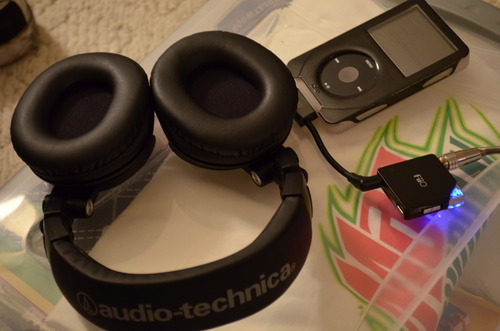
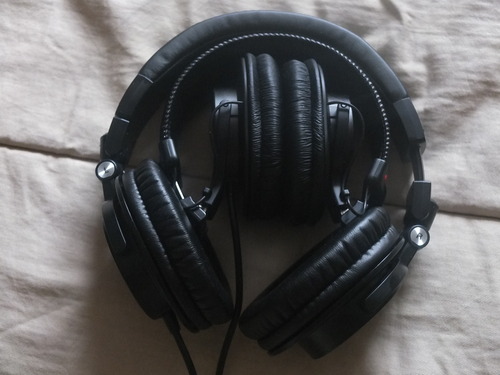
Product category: headphones
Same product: yes